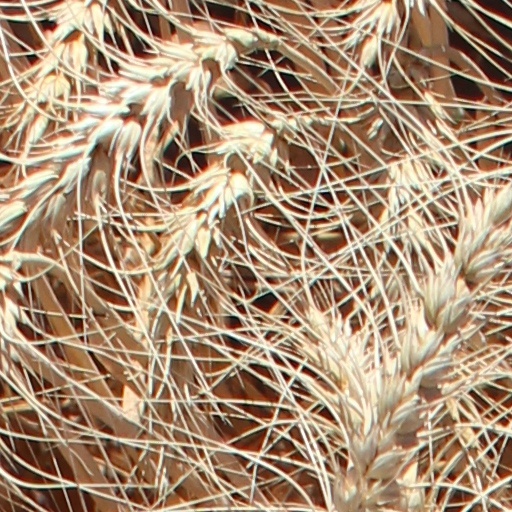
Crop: wheat